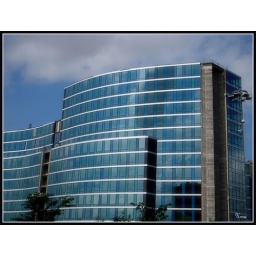
New office building near Valhall sportsarena in Oslo, Norway